Oberholzheim

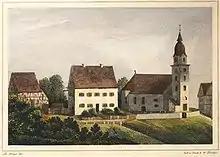
Parish church St Peter and Paul with birthplace of Christoph Martin Wieland to the left

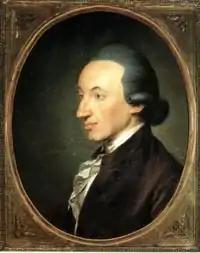
Christoph Martin Wieland

Oberholzheim is a village in the state of Baden-Württemberg, Germany, with a population of 857. Administratively, it is part of the municipality of Achstetten and has a population of 858.